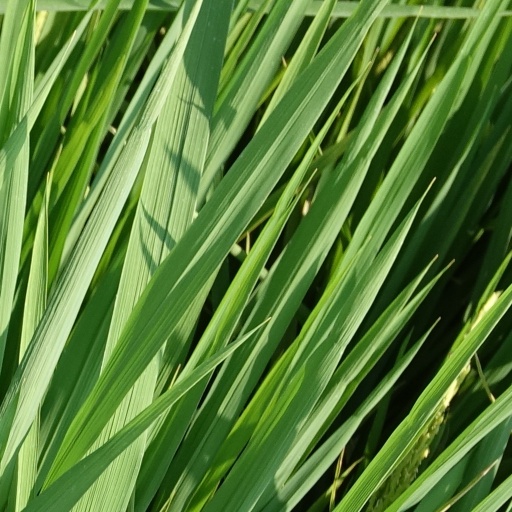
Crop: rice